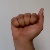
The image shows a hand gesture representing the letter 'A' in Indian Sign Language.